Wind power in Russia

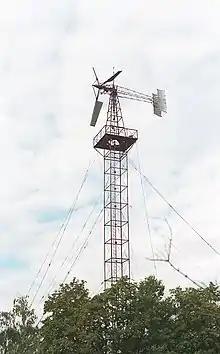
Ufimtsev's wind generator in Kursk, September 2007

The first experimental wind power plant (3.5 kW) in the Soviet Union was built in 1931 in Kursk by the project of engineers Ufimtsev and Vetchinkin. To conserve energy during calm winds, a 328 kg flywheel contained in a vacuum chamber was used. The wind generator provided electricity to Ufimtsev's house, including a workshop with machine tools, and also illuminated several other houses along the Semenovskaya street. For more details, see .